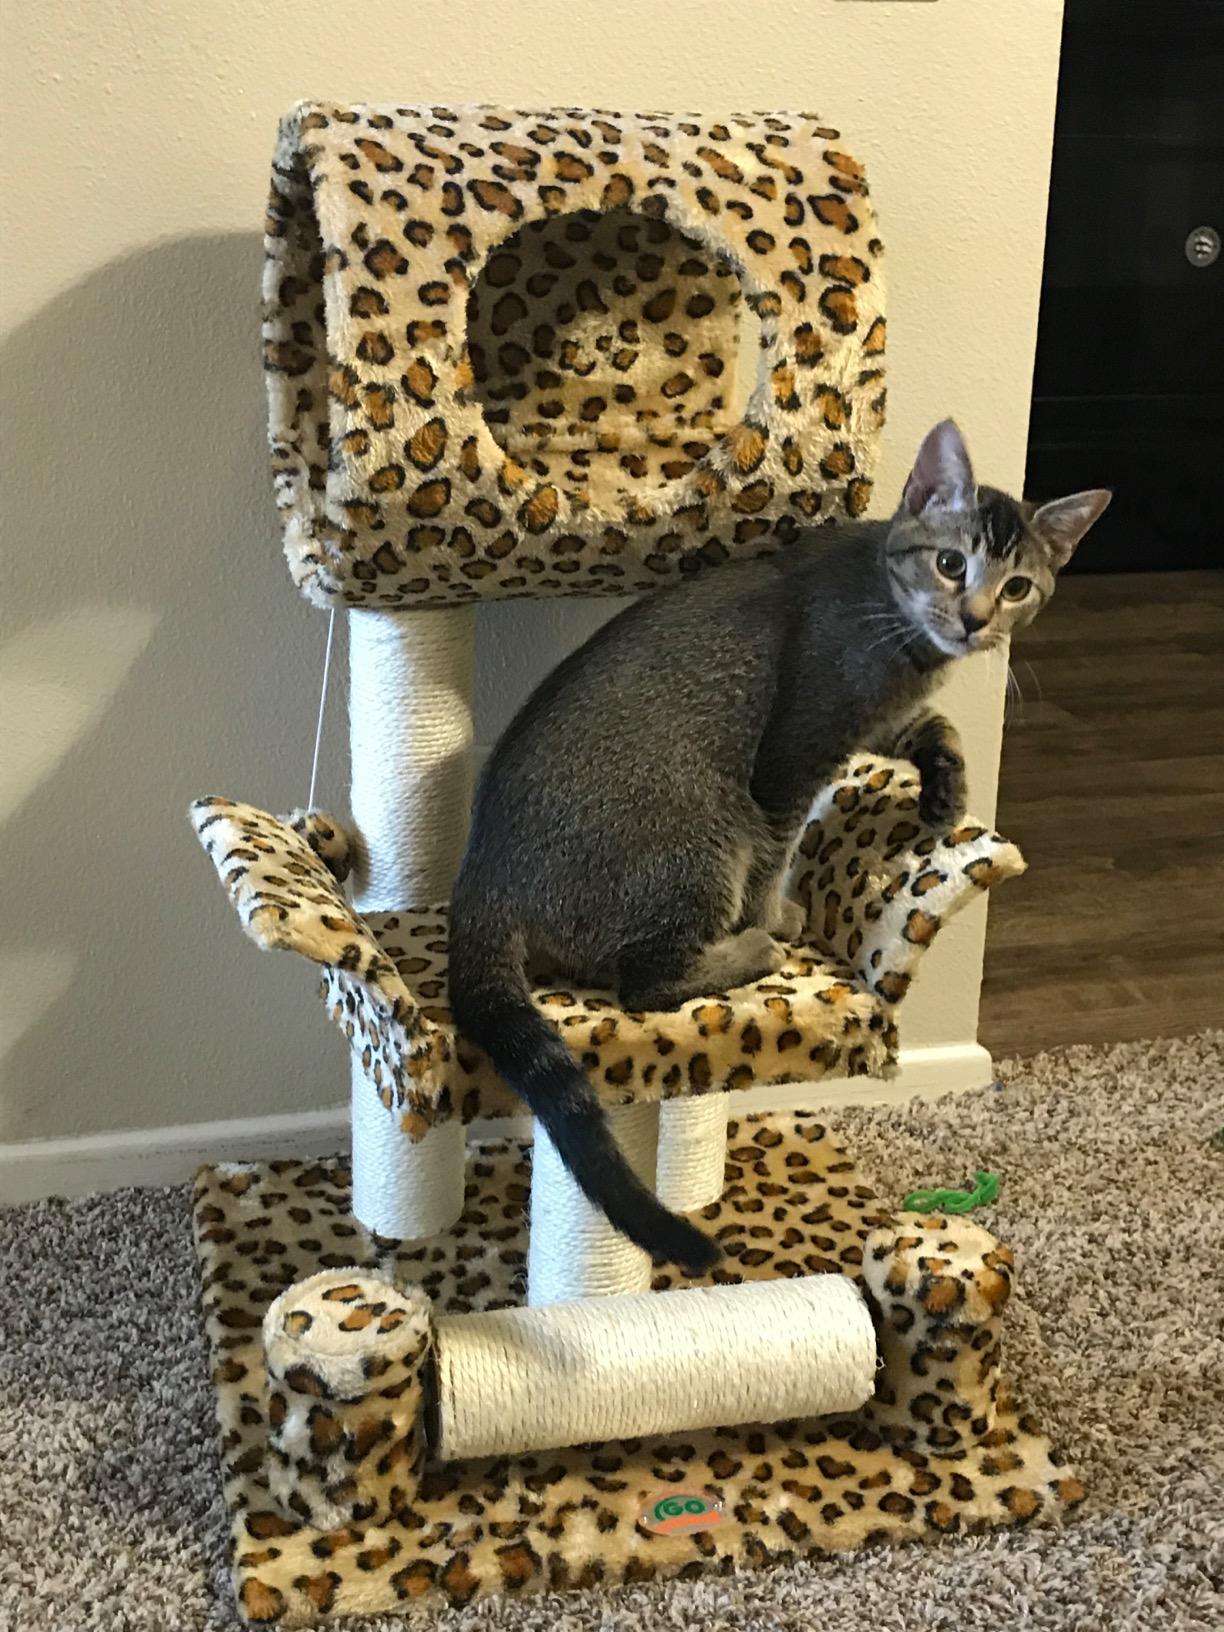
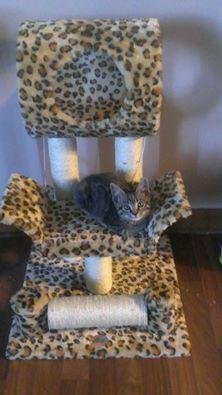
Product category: items_cat tree
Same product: yes